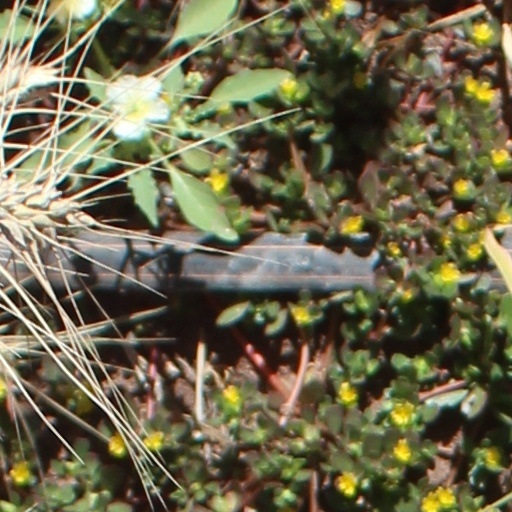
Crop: wheat